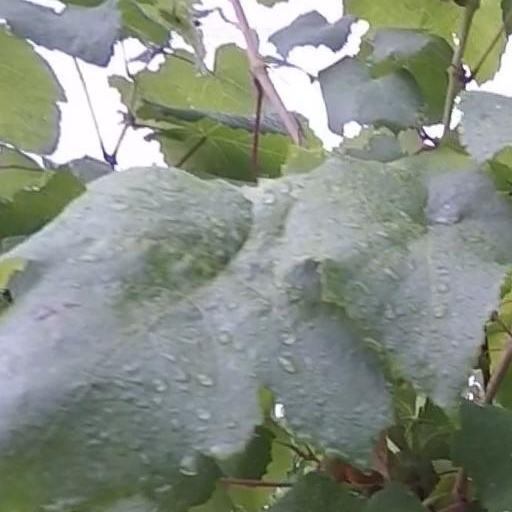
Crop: grape